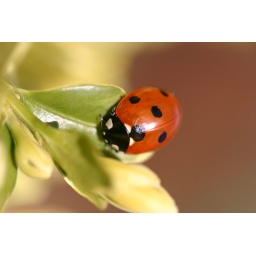
This was taken on the outside flower boxes of my second floor flat in London-UK, in the bright sunshine in the early afternoon